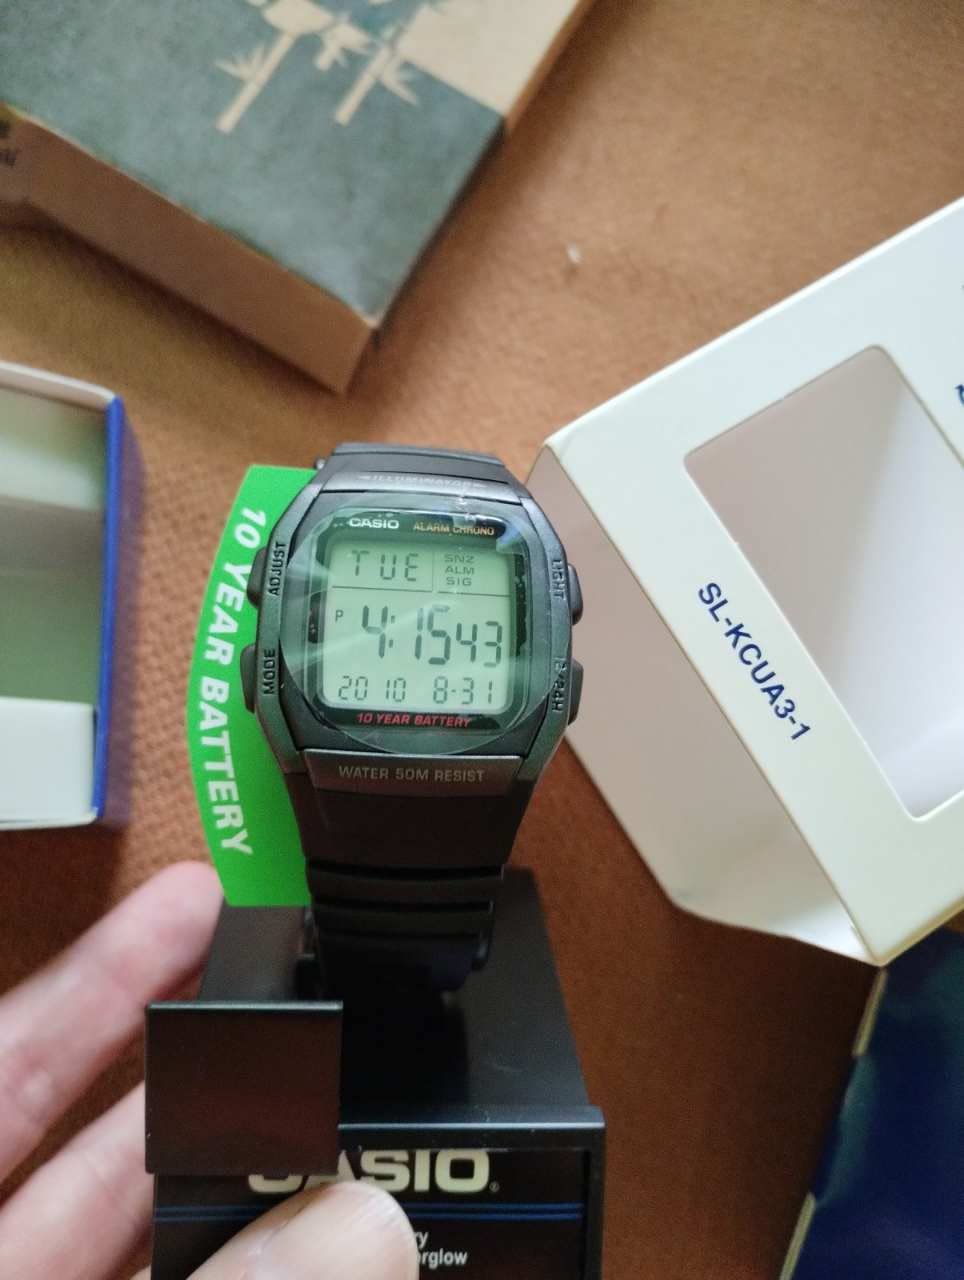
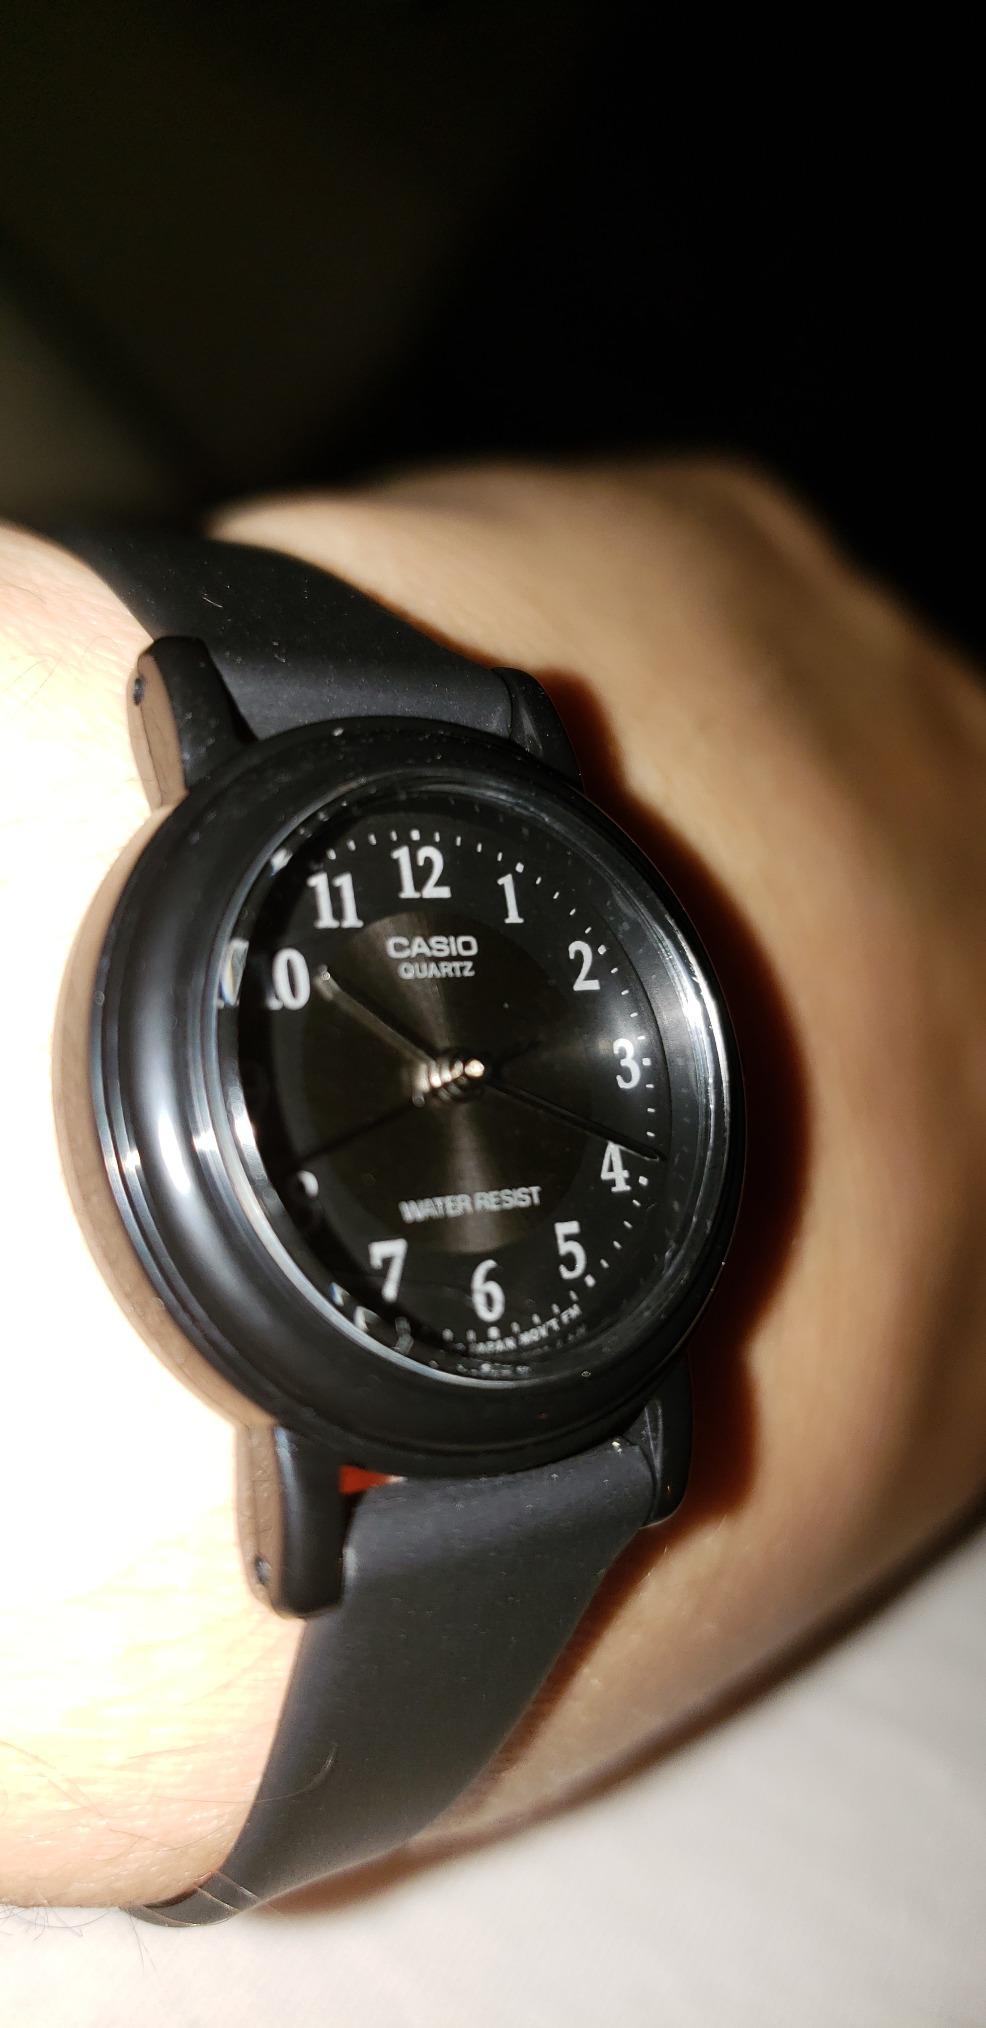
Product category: accessories_watch
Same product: no